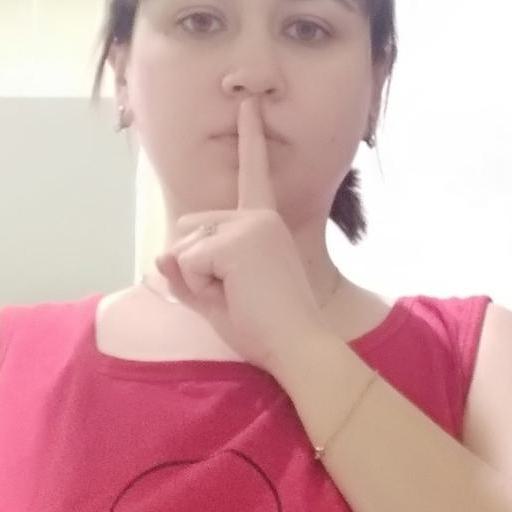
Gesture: mute